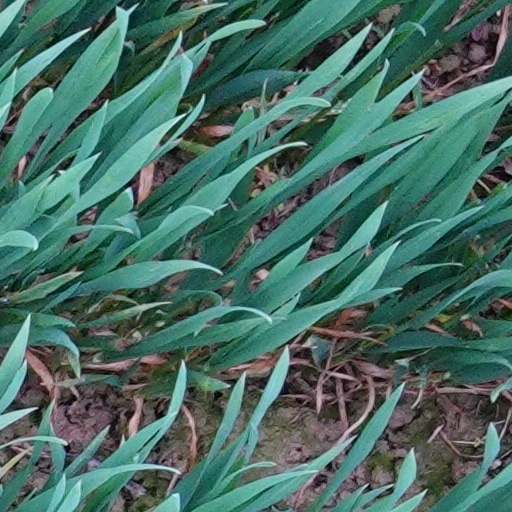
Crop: wheat